Ahmed Alaaeldin

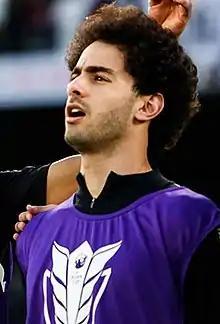
Alaaeldin in 2019

Ahmed Alaaeldin Abdelmotaal (Arabic: أحمد علاء الدين عبد المتعال; born 31 January 1993), simply known as Ahmed Alaaeldin or Alaa, is a professional footballer who plays for Al-Rayyan. Born in Egypt, he plays for the Qatar national team.